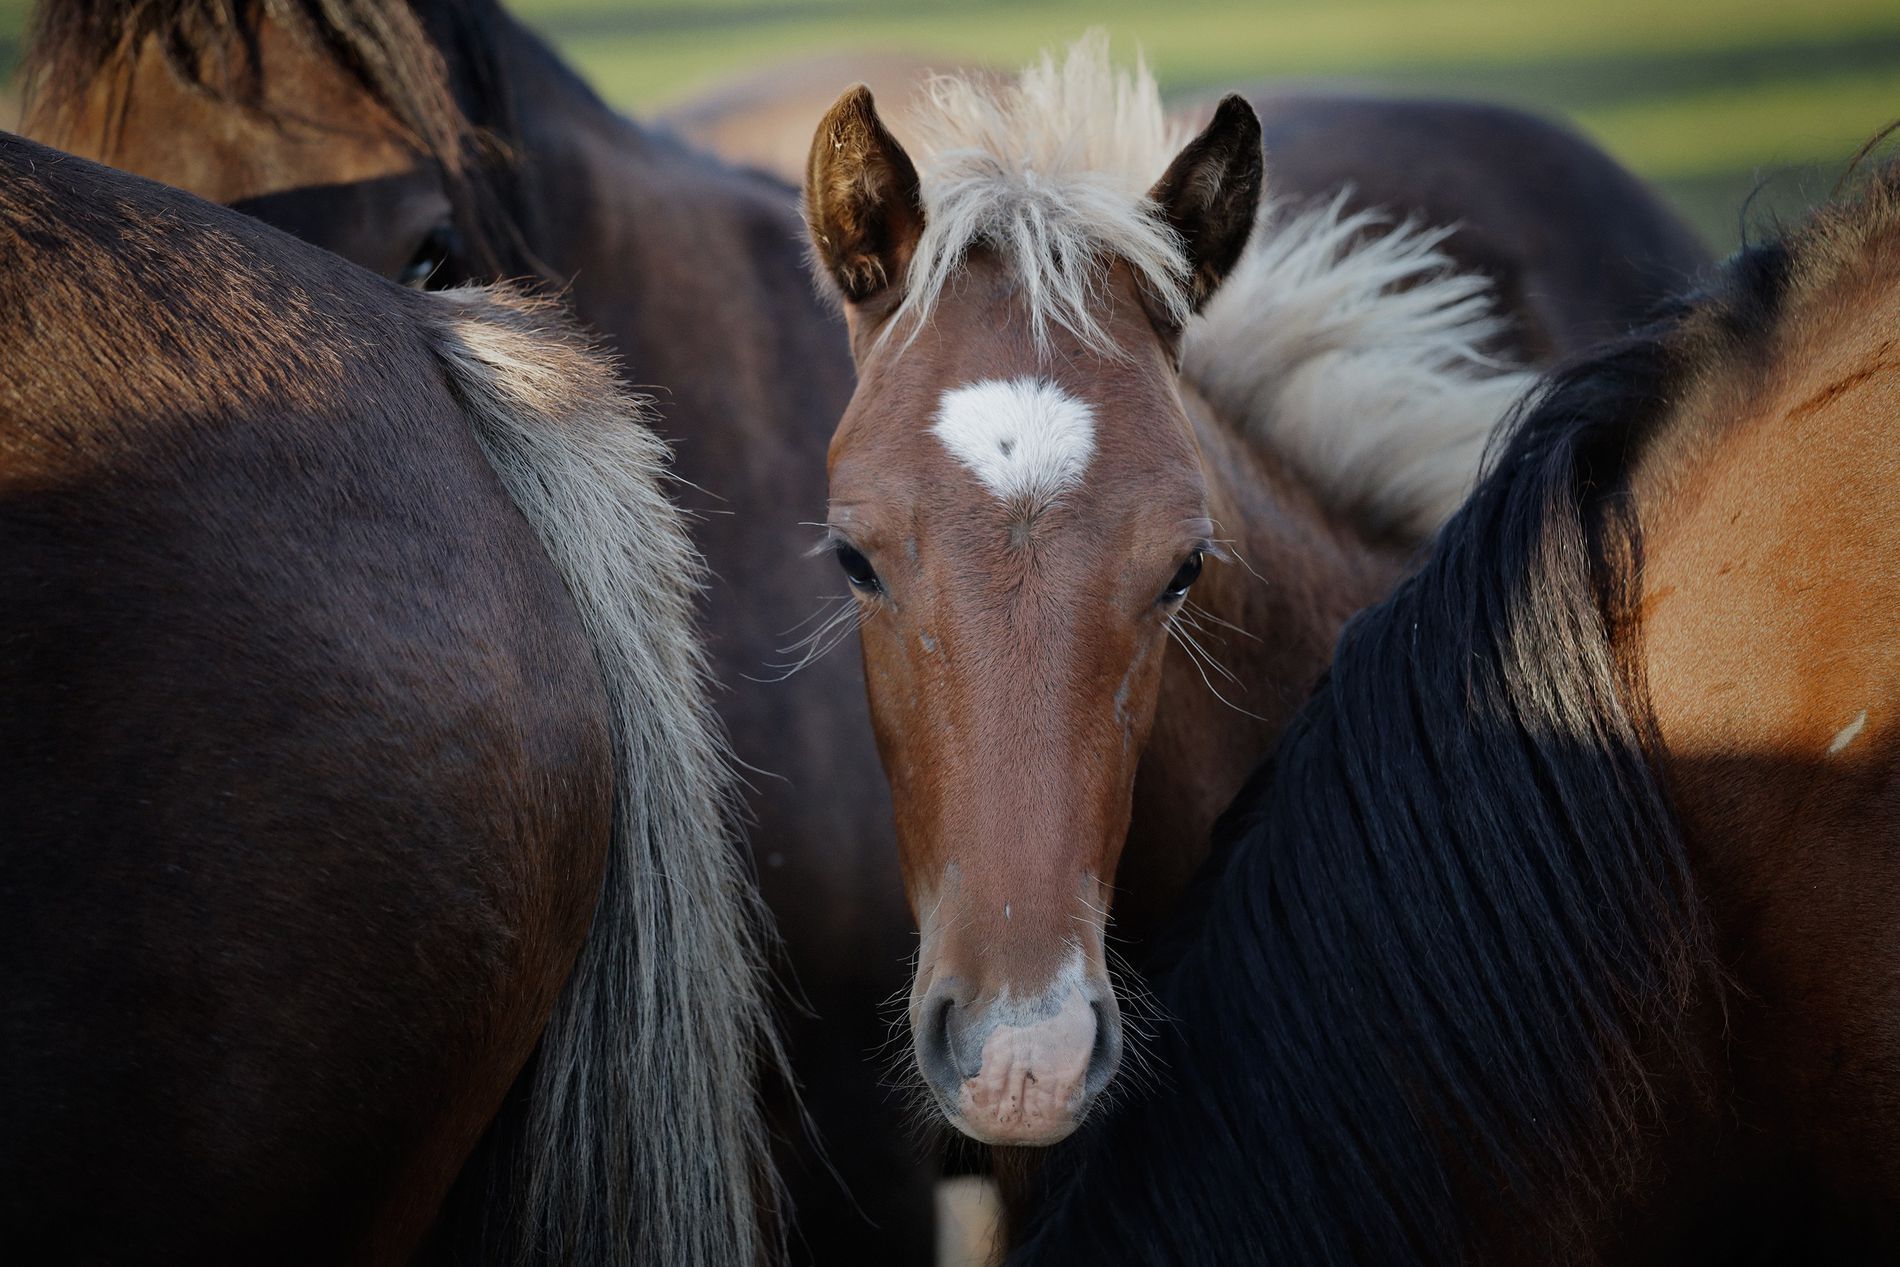
A colt Horse in the Farm
A group of horses in grassland or in a farm, and a colt horse between them and facing the camera with his beautiful eyes and long lashes, the background is a blurry grass.
A closeup-angled shot, captured in daylight in golden hour, which adds beauty to the horse's color, the contrast between the horses' hair color gives a special charm to the colt horse, and its details, the atmosphere is reminiscent of the magic of horses with a sense of innocent and natural beauty.
Labels: Animal, Colt Horse, Horse, Mammal, Foal, Stallion, Blurry Nature, Horses
Camera: Canon Canon EOS R
Lens: EF70-200mm f/4L IS USM
Aperture: F4
Exposure: 1/500 sec
ISO: 800
Focal length: 138